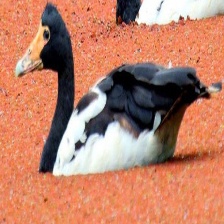
Species: MAGPIE GOOSE
Scientific name: ANSERANAS SEMIPALMATA
ImageNet parent category: goose